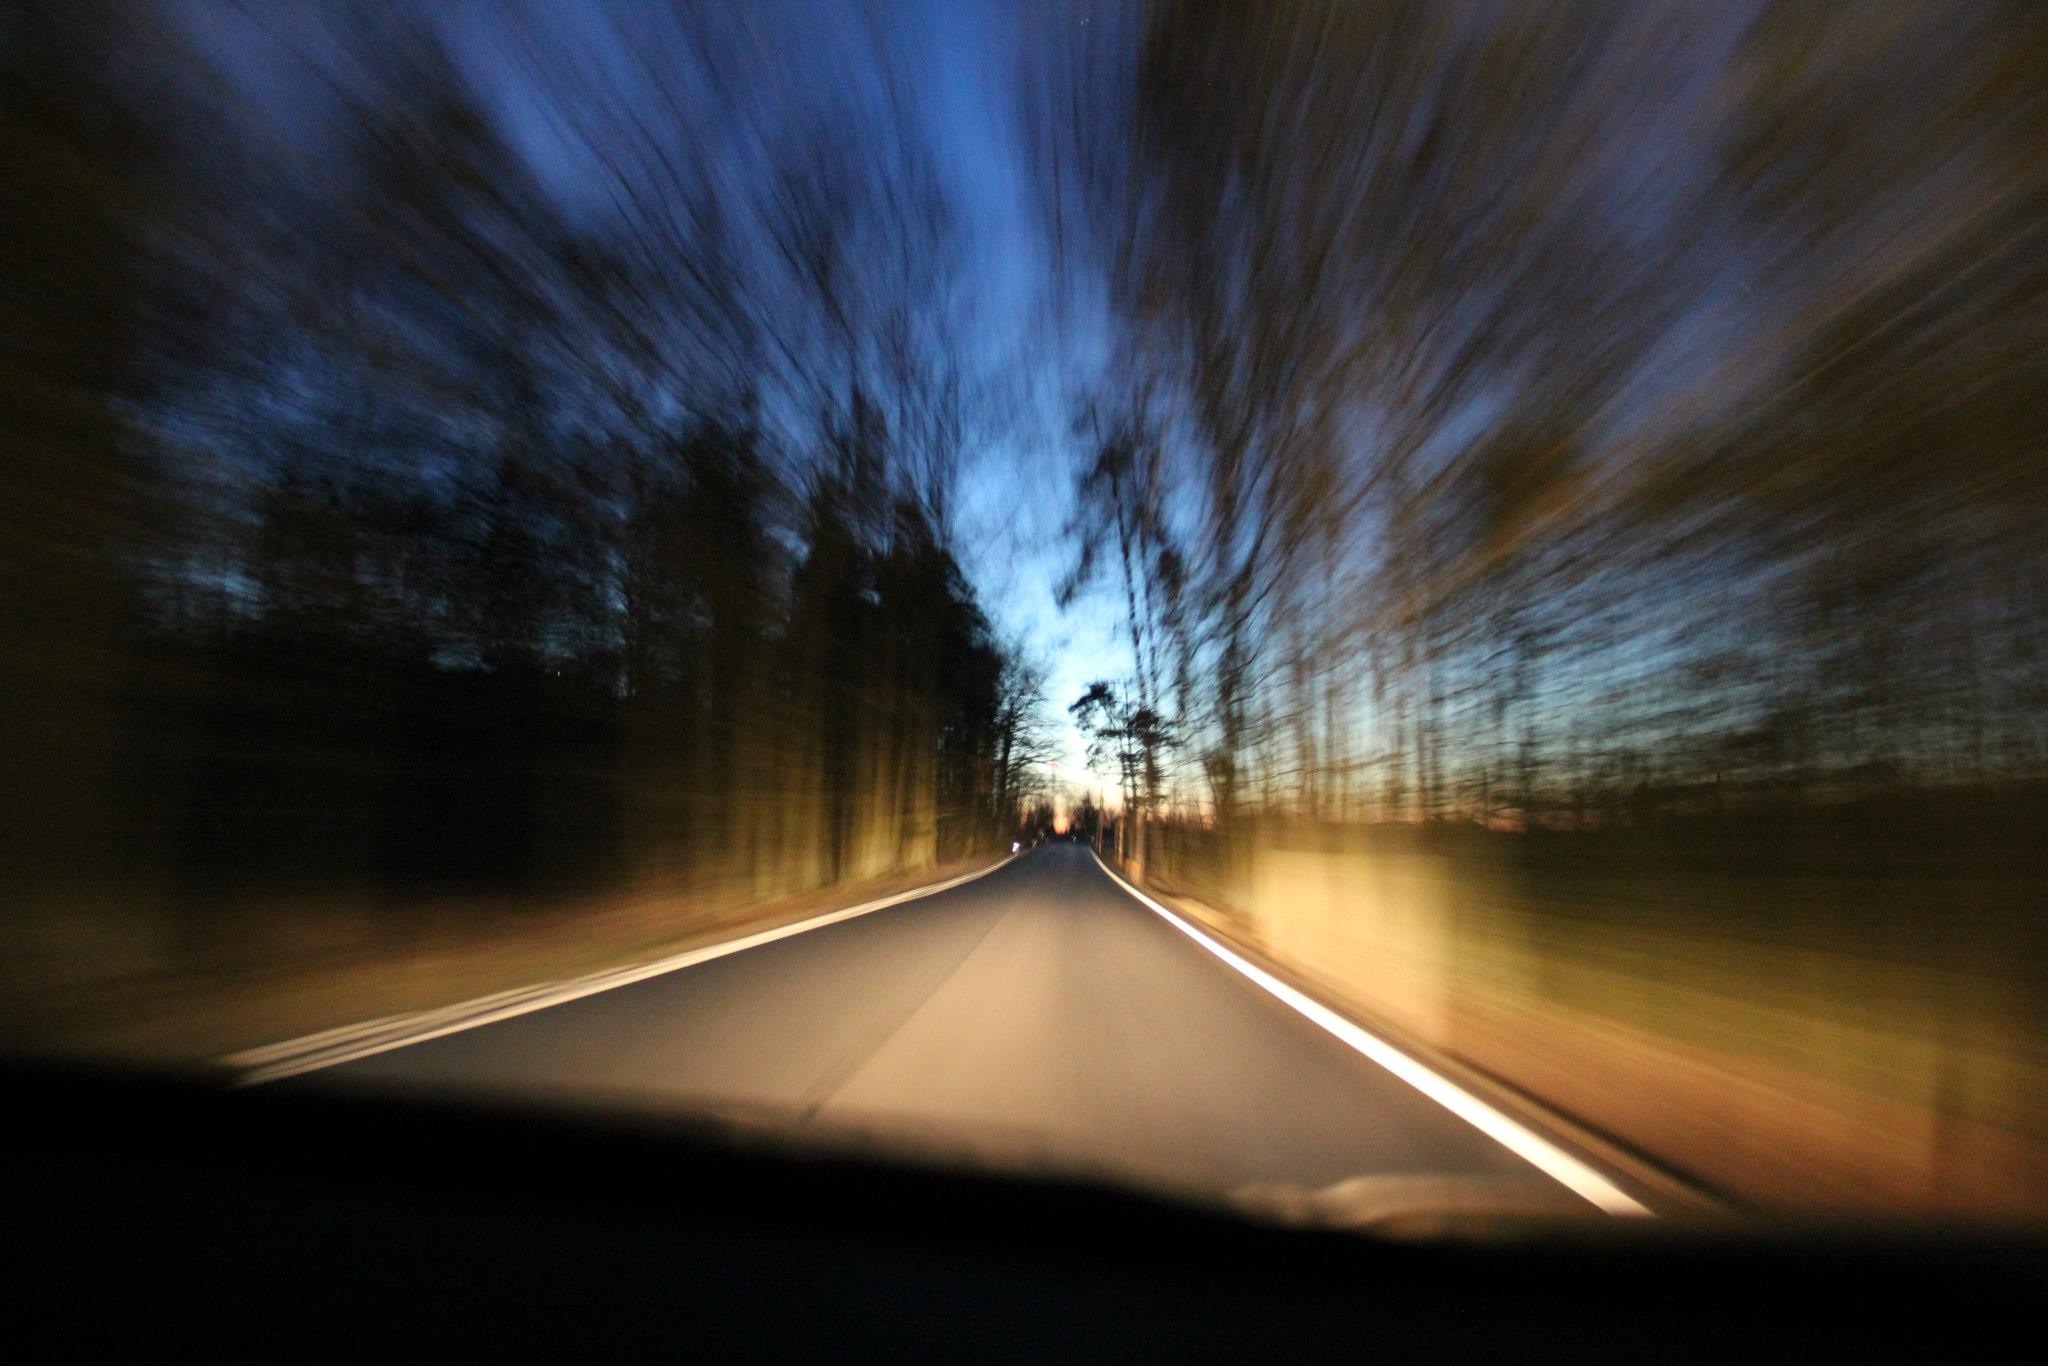
light, blur, cloud, sky, sunrise, sunset, road, night, sunlight, morning, dawn, atmosphere, dusk, evening, reflection, darkness, speed, atmospheric phenomenon